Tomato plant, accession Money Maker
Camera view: vertical (180 deg); turntable rotation: 30 degrees
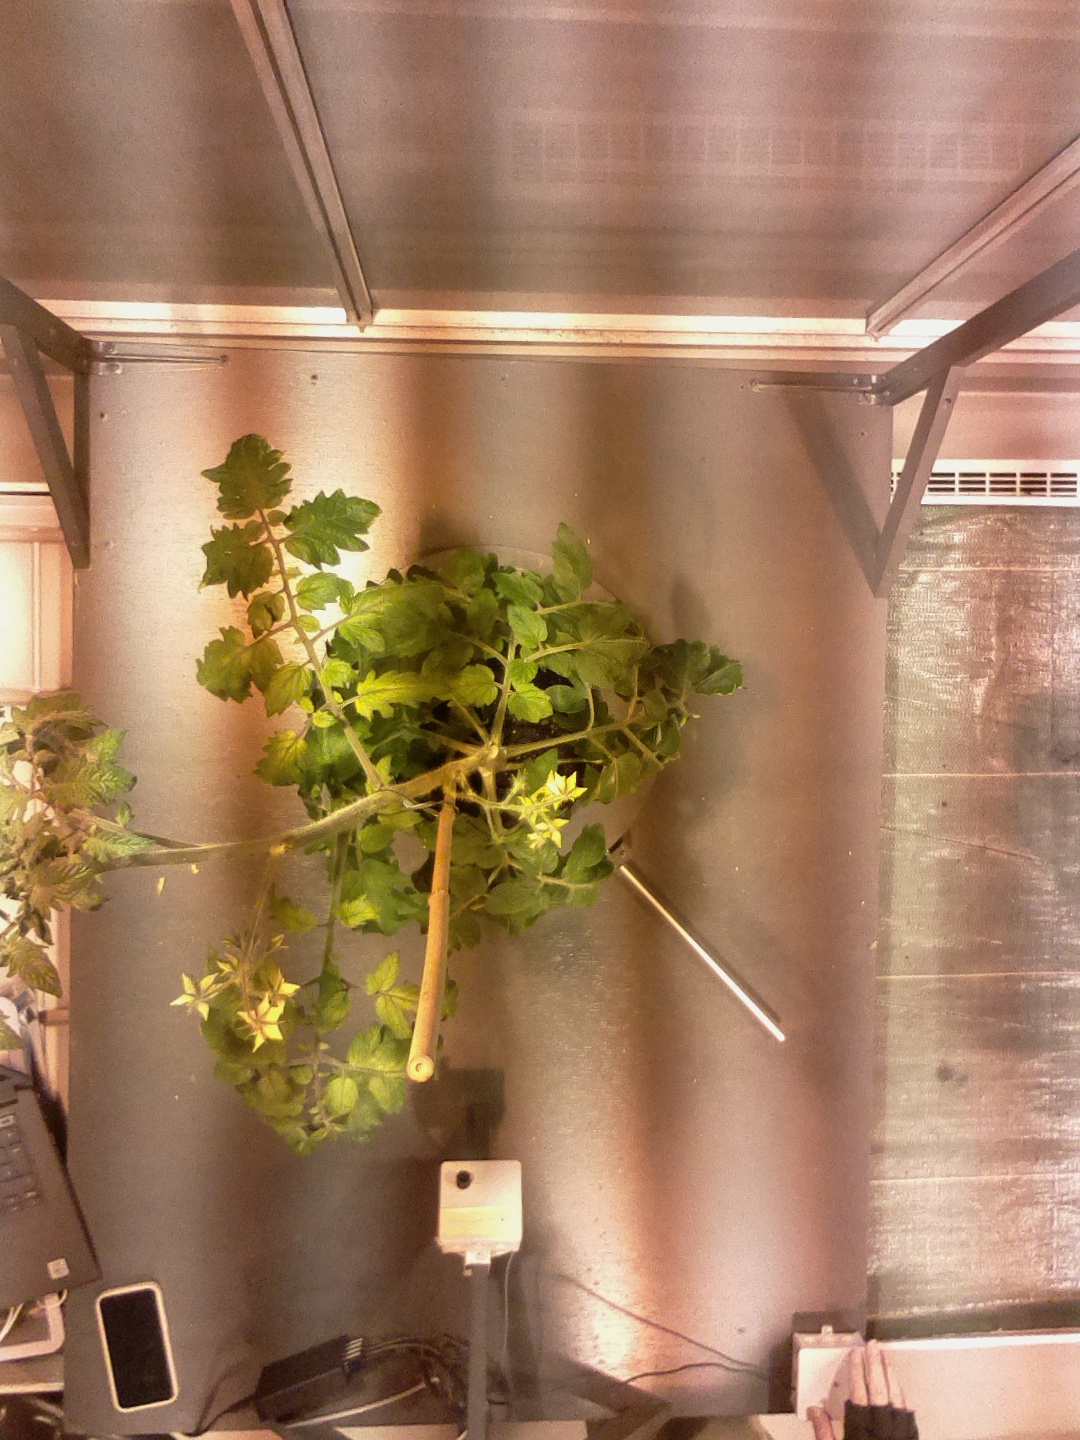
BBCH growth stage 68: Full flowering, 80%-90% of flowers open, more petals falling